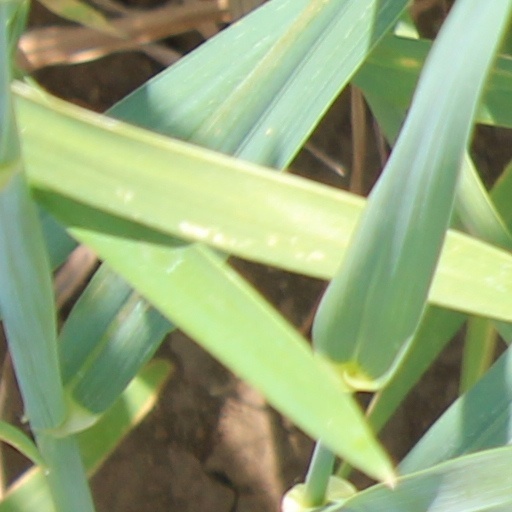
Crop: wheat